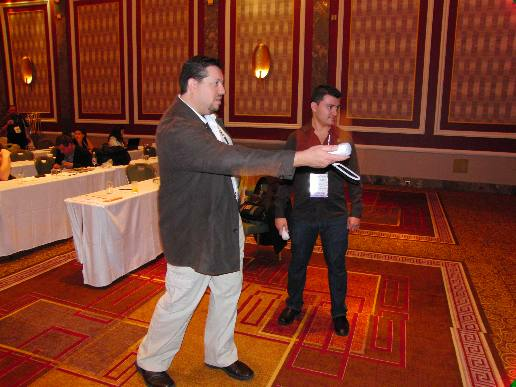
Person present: Yes